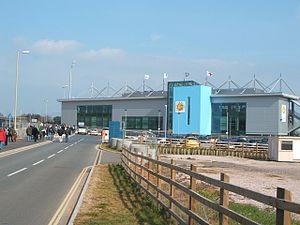
Sandy Park est une enceinte sportive anglaise située à Exeter dédiée au rugby à XV utilisée par le club de rugby des Exeter Chiefs. Le stade a une capacité de 12 300 places. Au mois de juillet 2012, le club anglais propose au city council un plan d'expansion du stade pour étendre sa capacité à 20 000 places.
La Coupe du monde de rugby à XV 2015 a lieu en Angleterre et au pays de Galles du 18 septembre au 31 octobre 2015. Il s'agit de la huitième édition de cette compétition disputée tous les quatre ans depuis 1987. L'annonce du pays organisateur a lieu le 29 juillet 2009. Les rencontres sont disputées en Angleterre, à l'exception de certains matchs accueilliis au Millennium Stadium de Cardiff au pays de Galles. La Nouvelle-Zélande remporte la compétition en dominant l'Australie en finale.